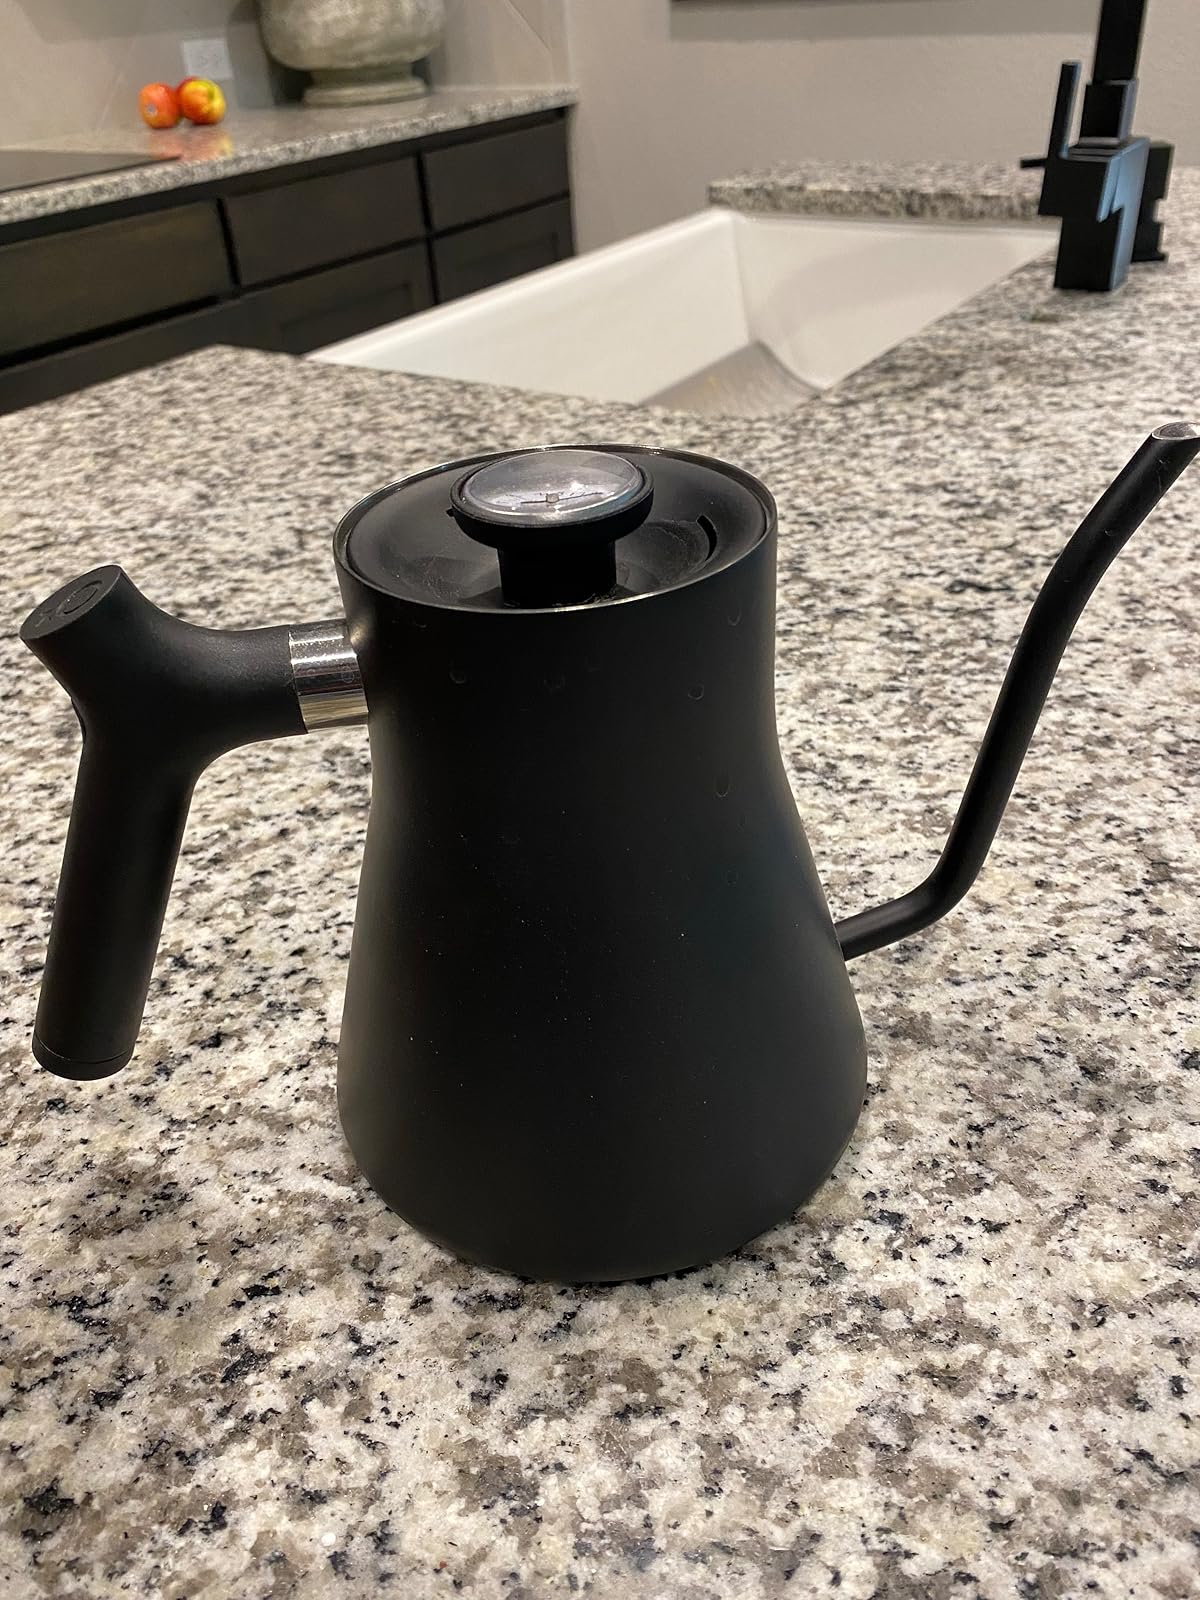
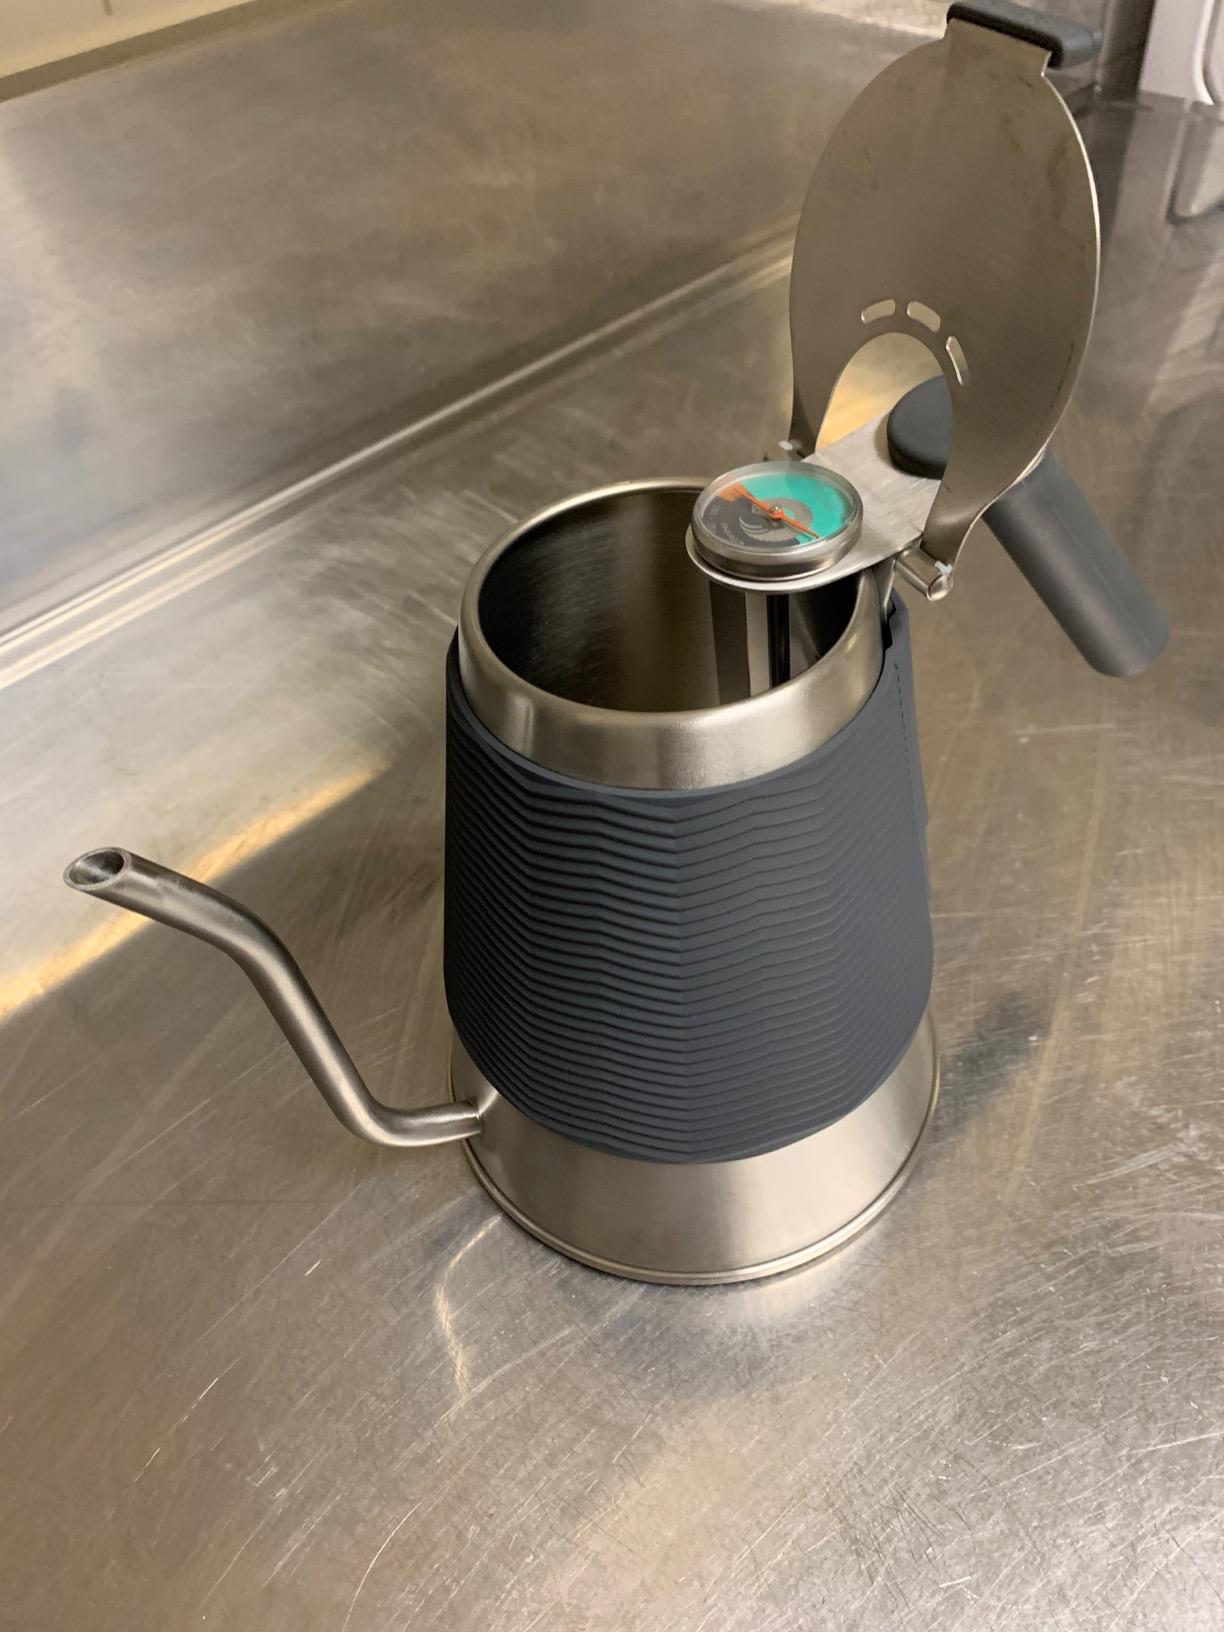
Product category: items_kettle
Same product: no